Great Alne

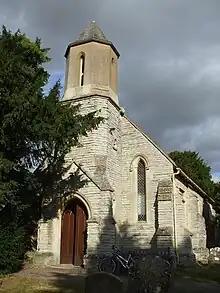
St Mary Magdalene view of the west porch and tower

The parish church of St Mary Magdalene consists of a chancel with a modern north vestry, nave, north aisle and west porch-turret. Whilst the church is 13th century in origin with some later additions, much restoration was completed in 1837 when the nave was enlarged and a west gallery added, providing 86 additional seats, according to a record in the church. The west wall, with an entrance and two windows, is modern, as is also the west porch, which is carried up as a square bell-turret changing to an octagon at the top and having an octagonal pyramidal roof. There is one bell of 1670 by John Martin of Worcester. The modern north aisle has two north windows and one at the east and at the west. The font, of flower-pot shape, may be an old one retooled: it has a shallow bowl. The top has been repaired on opposite sides, probably where there had been staples.